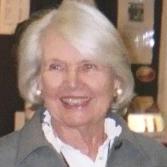
Age: 81